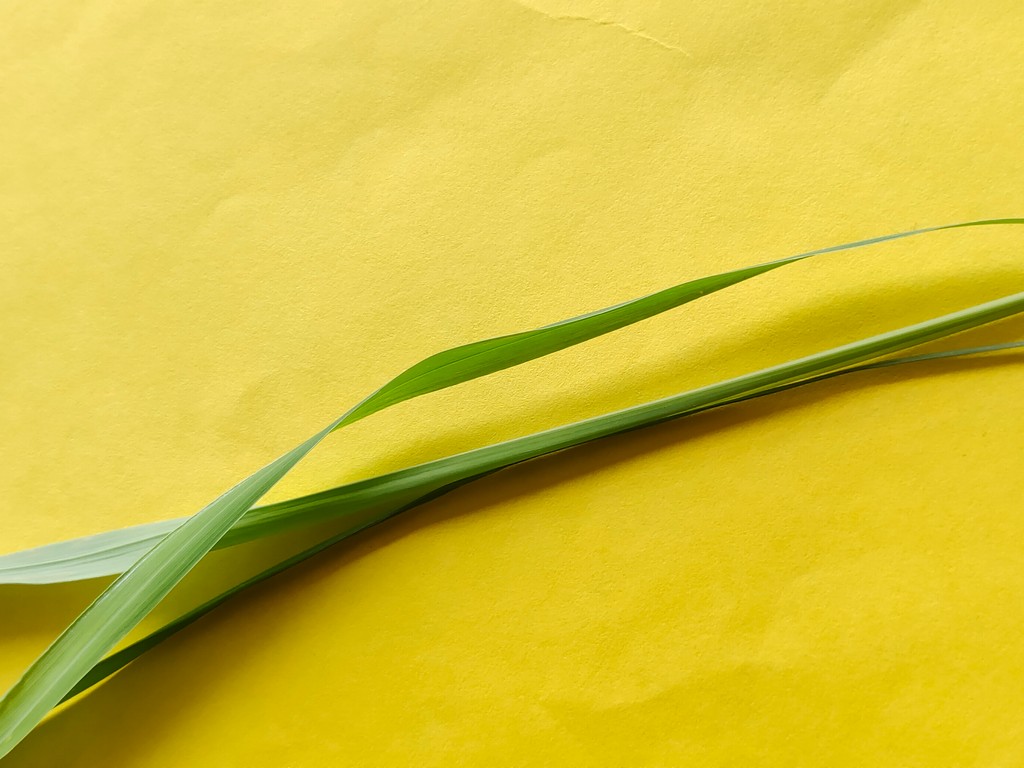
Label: Healthy